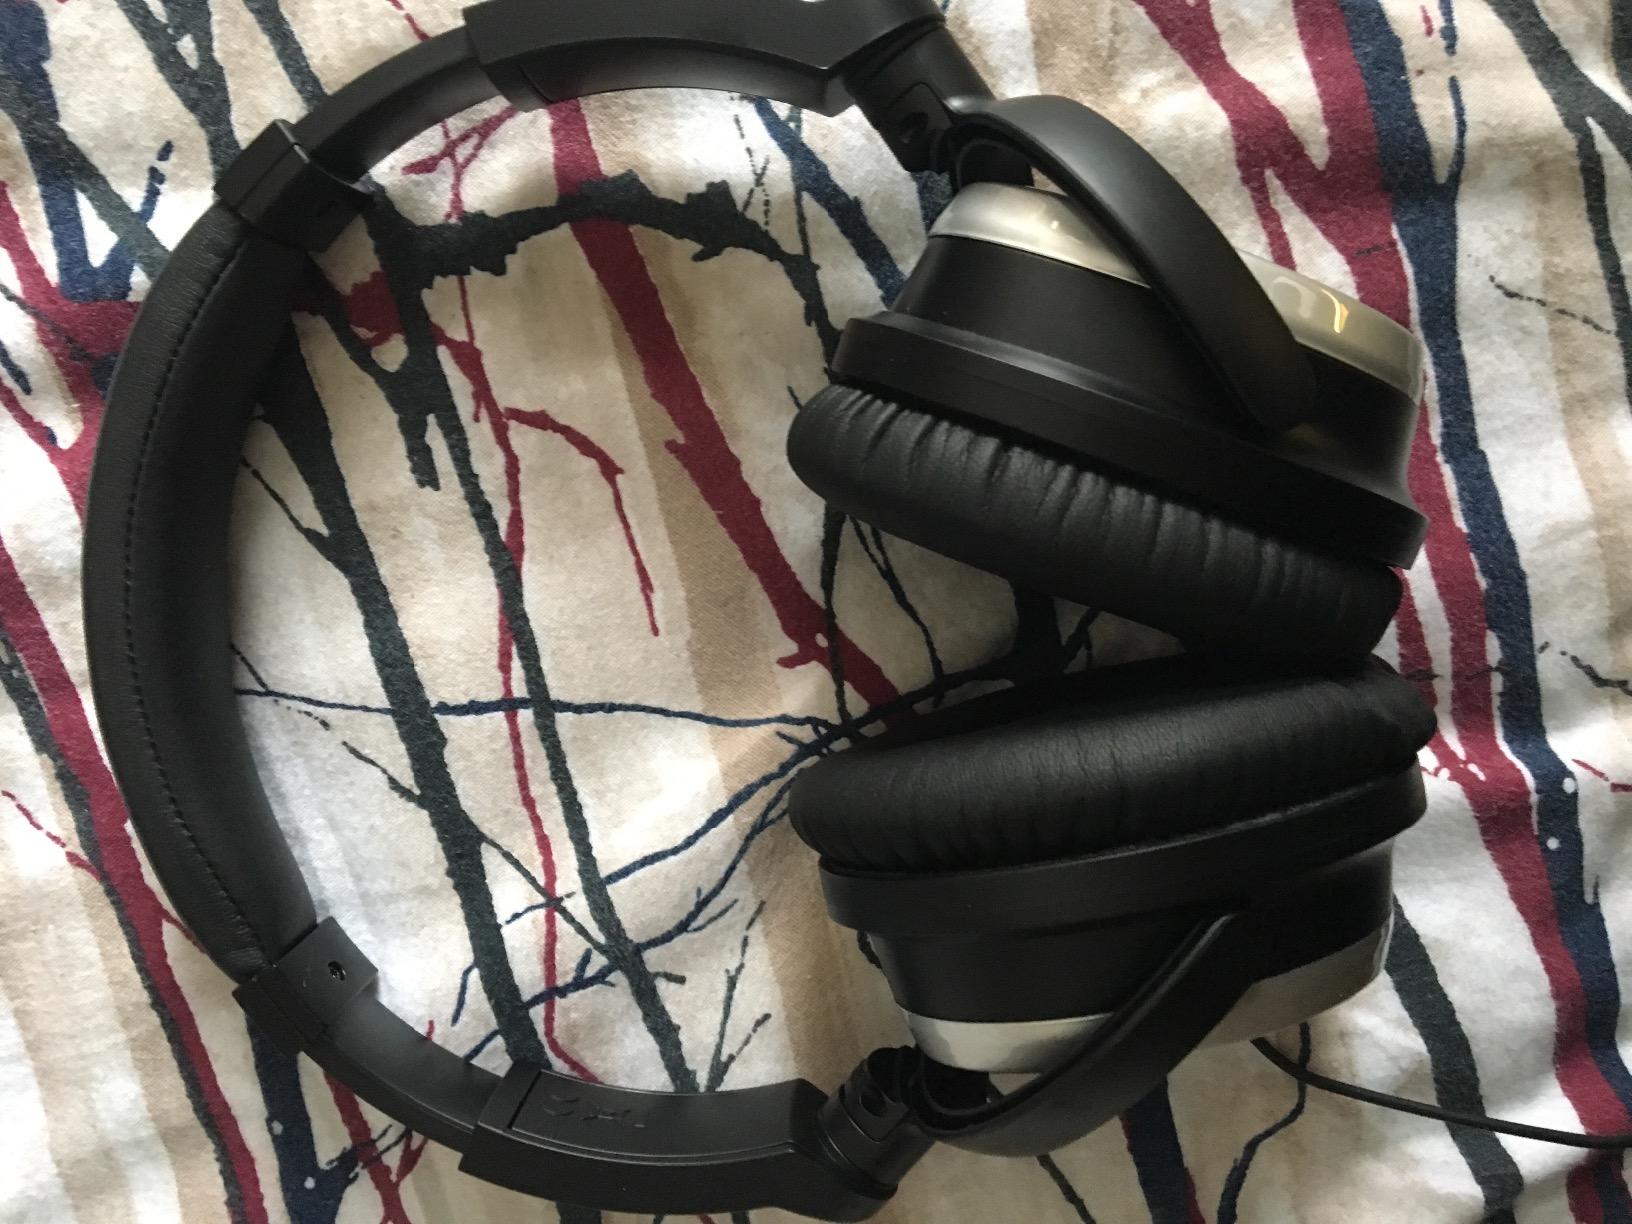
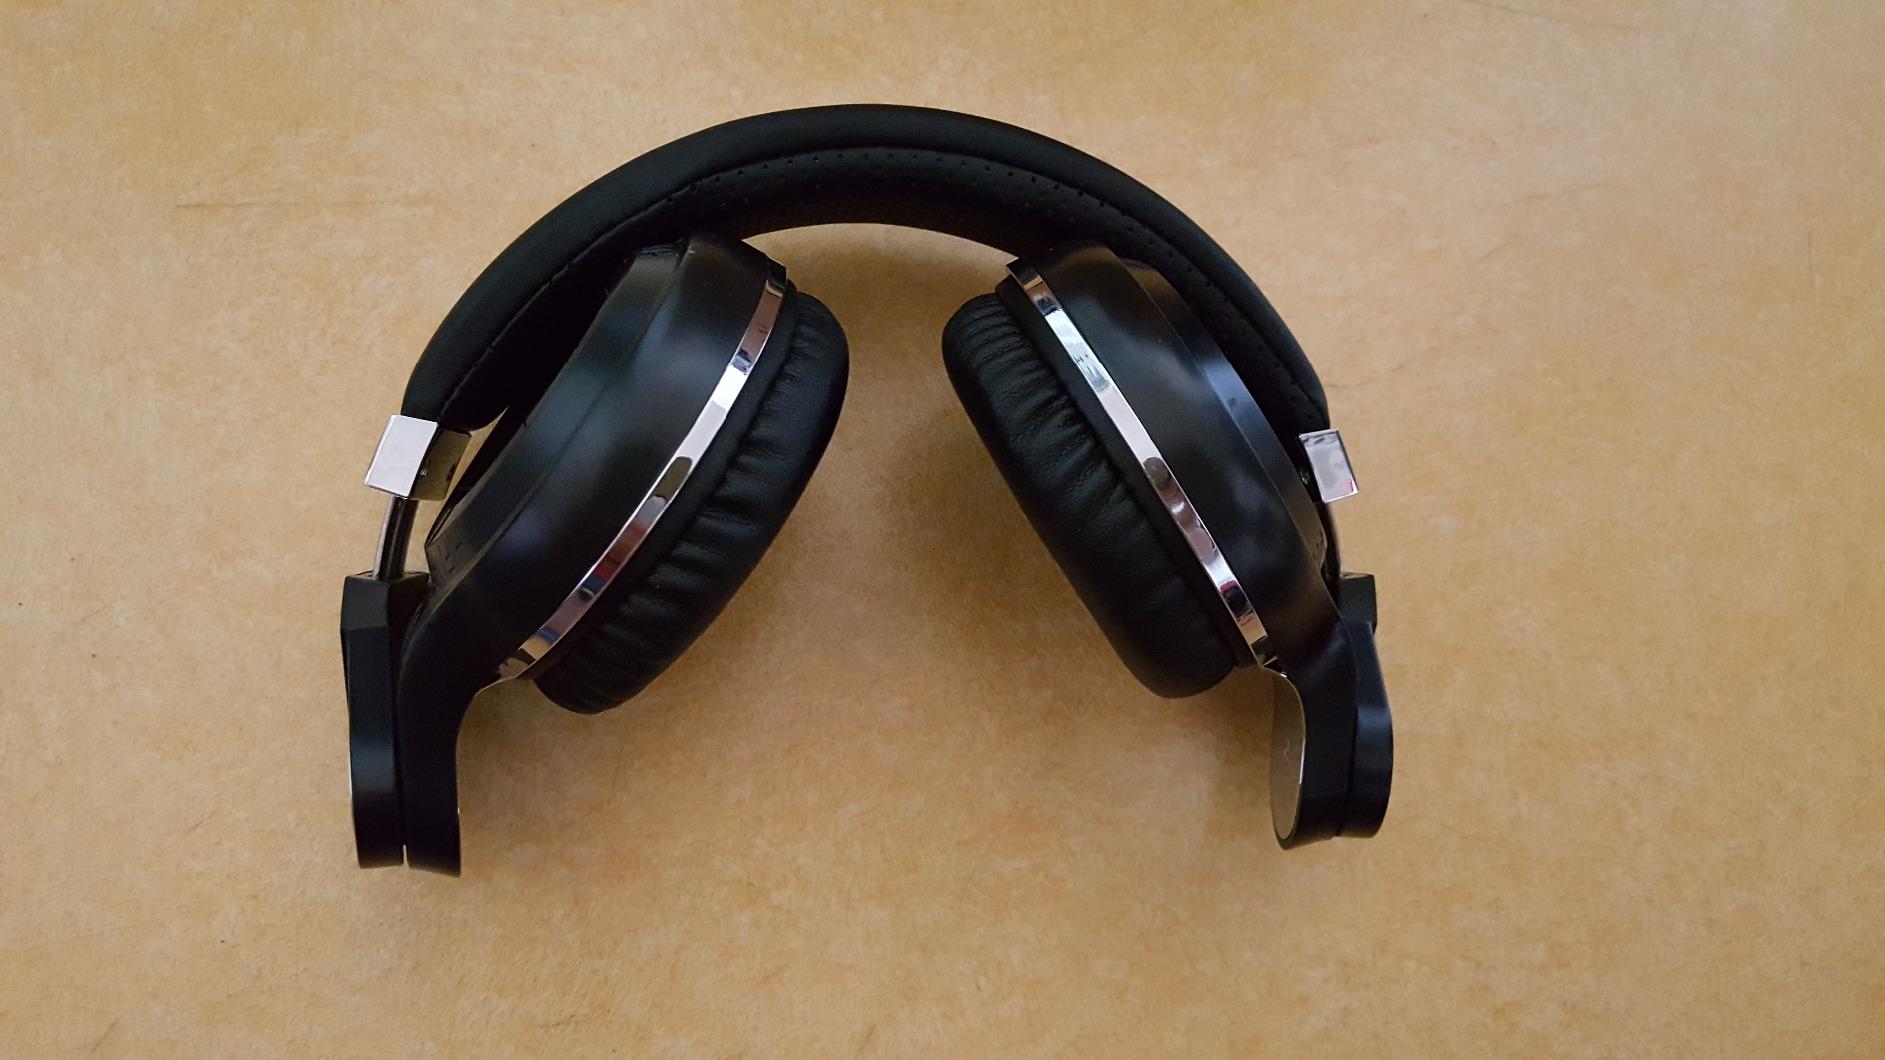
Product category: headphones
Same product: no